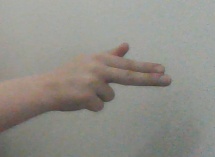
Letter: ghain